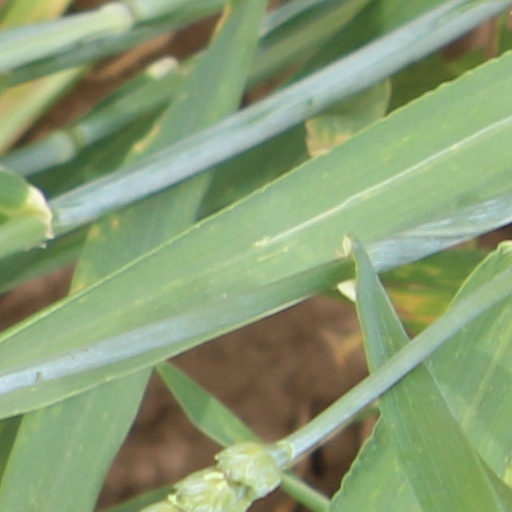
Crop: wheat